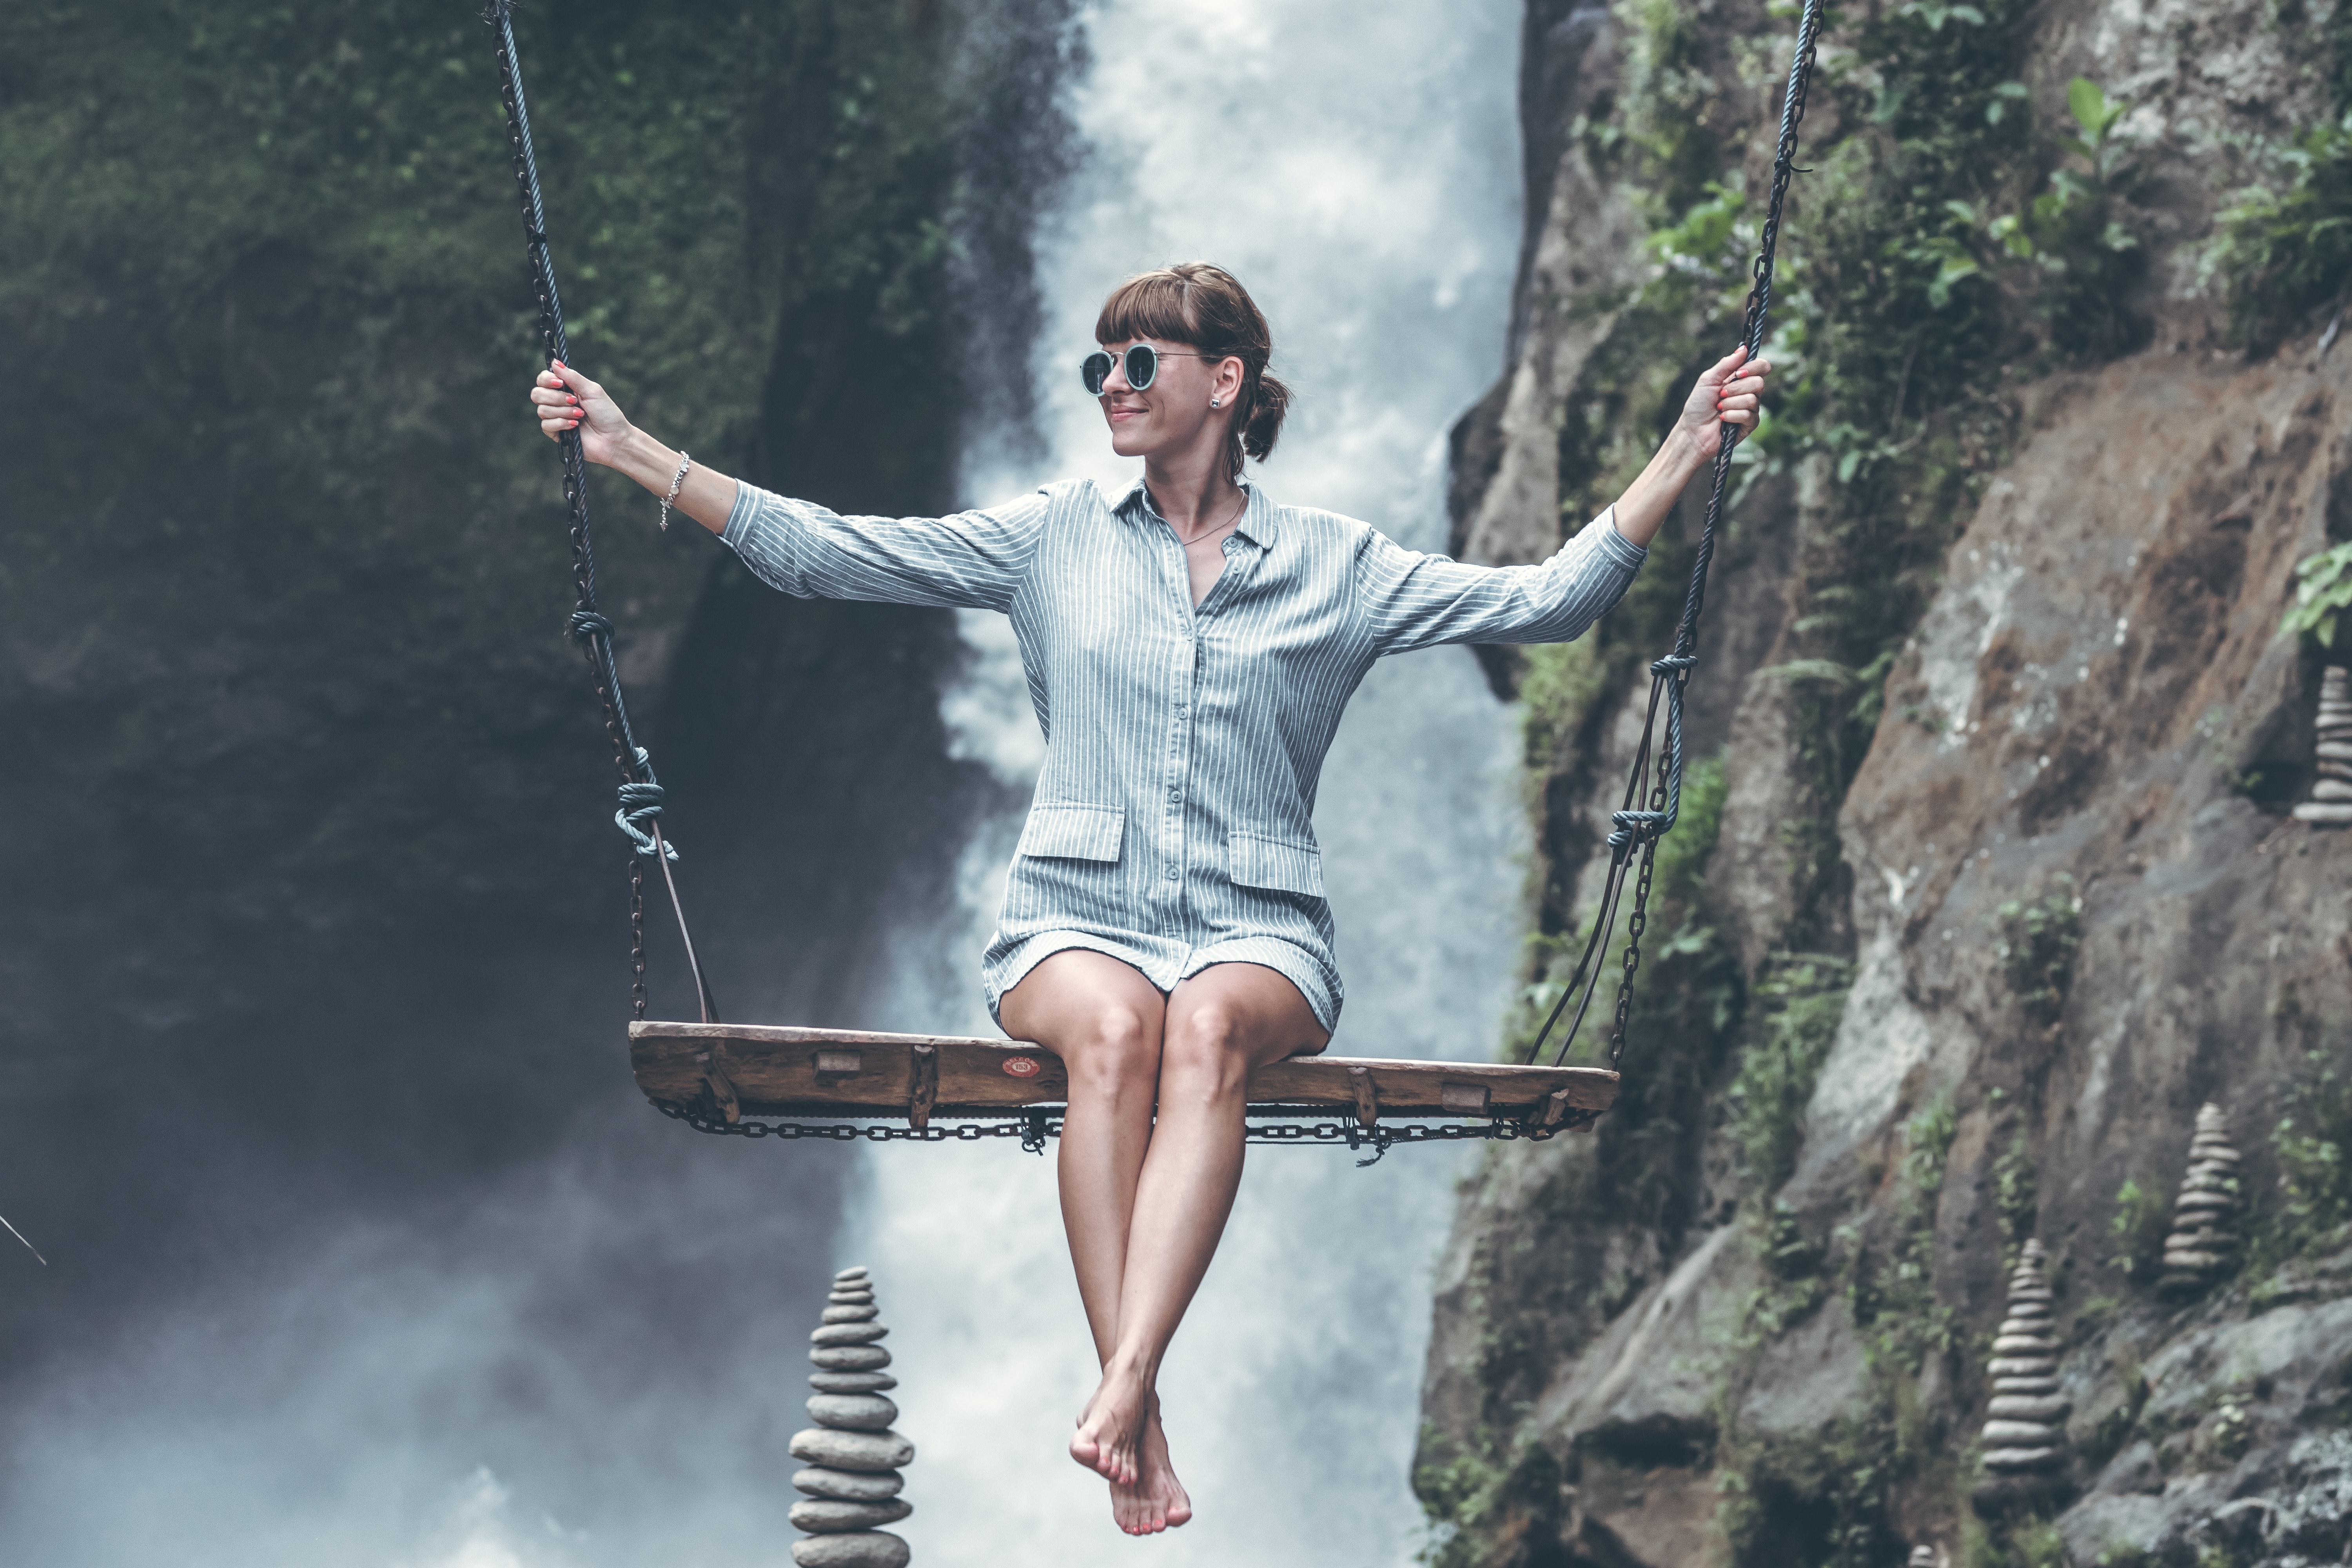
water, tree, fun, vacation, leisure, sky, extreme sport, girl, adventure